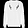
Label: Pullover